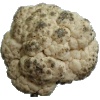
Label: Cauliflower 1